Neenish tart
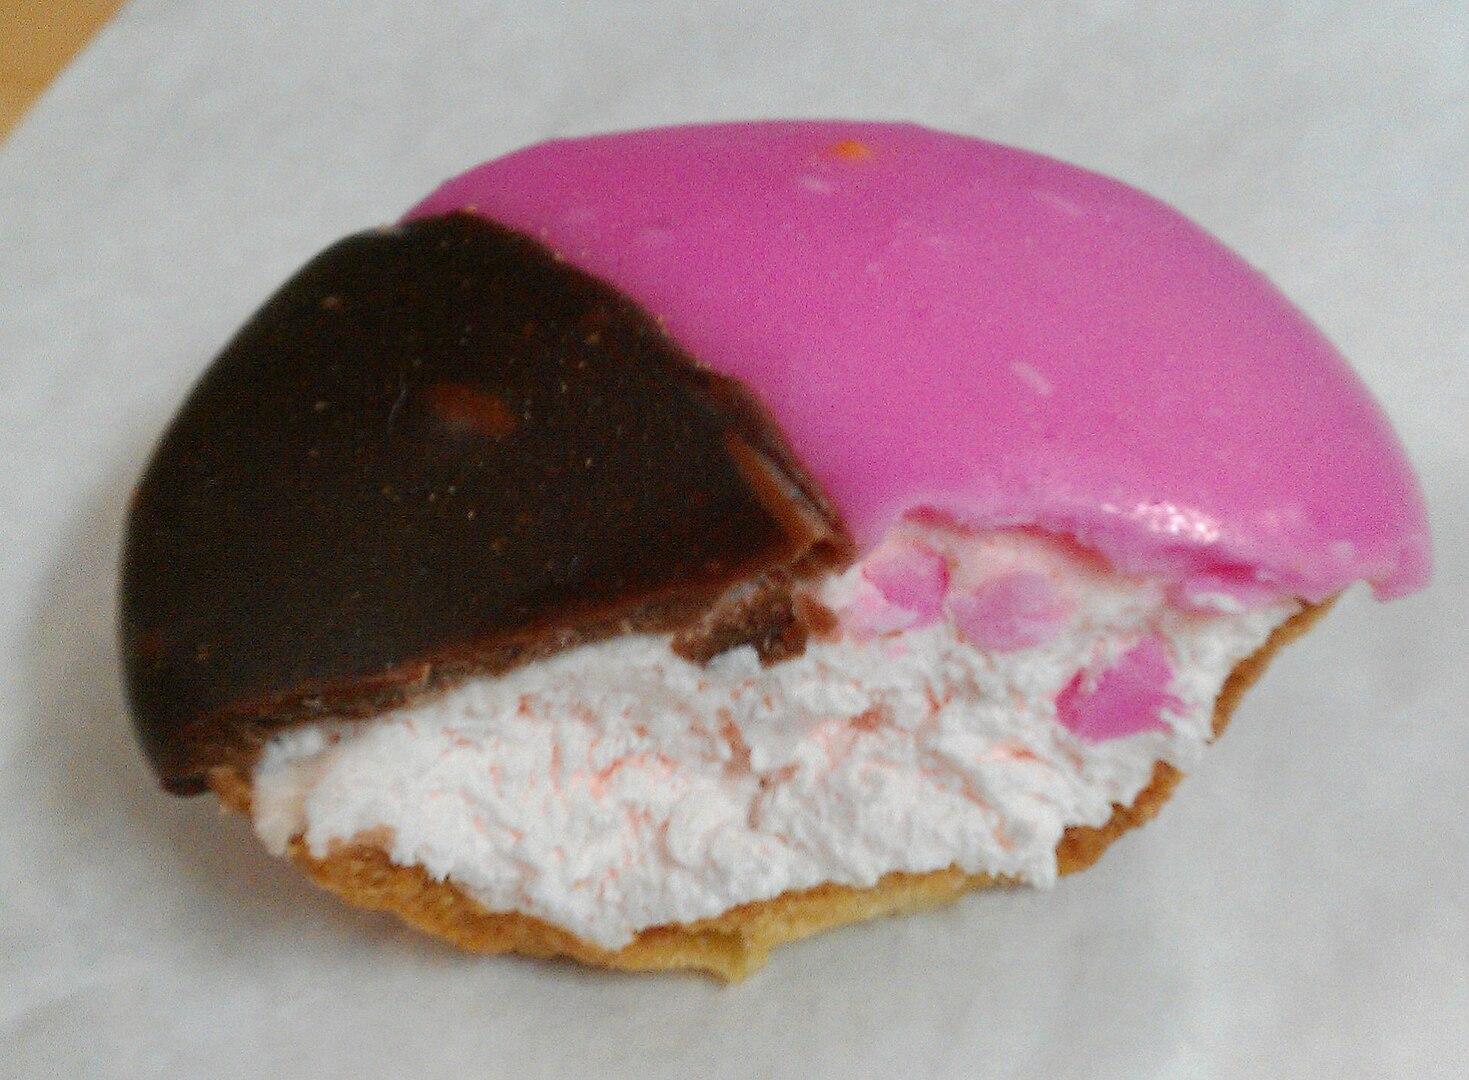
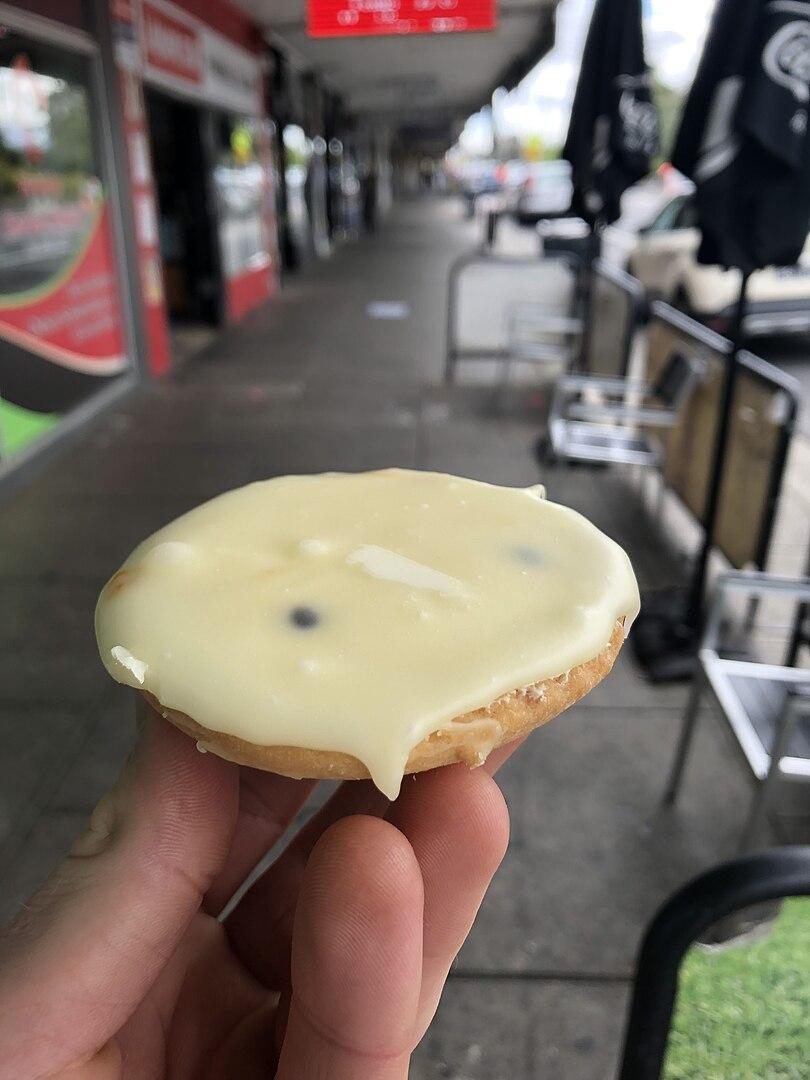
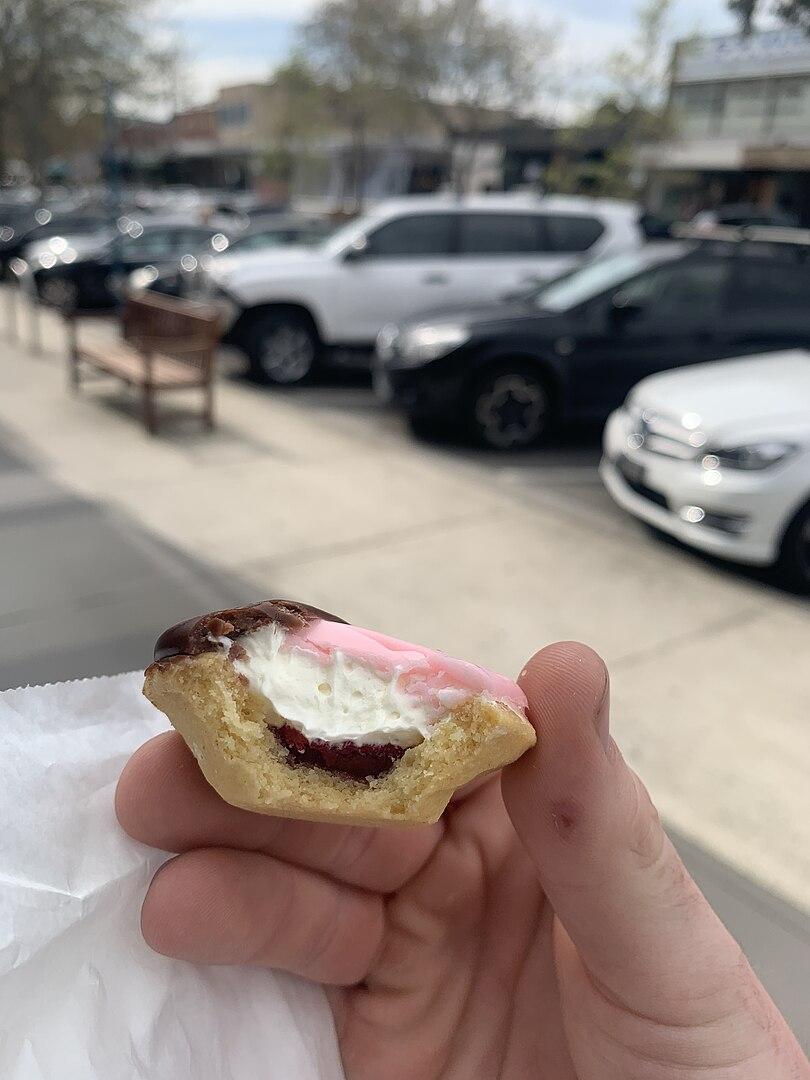
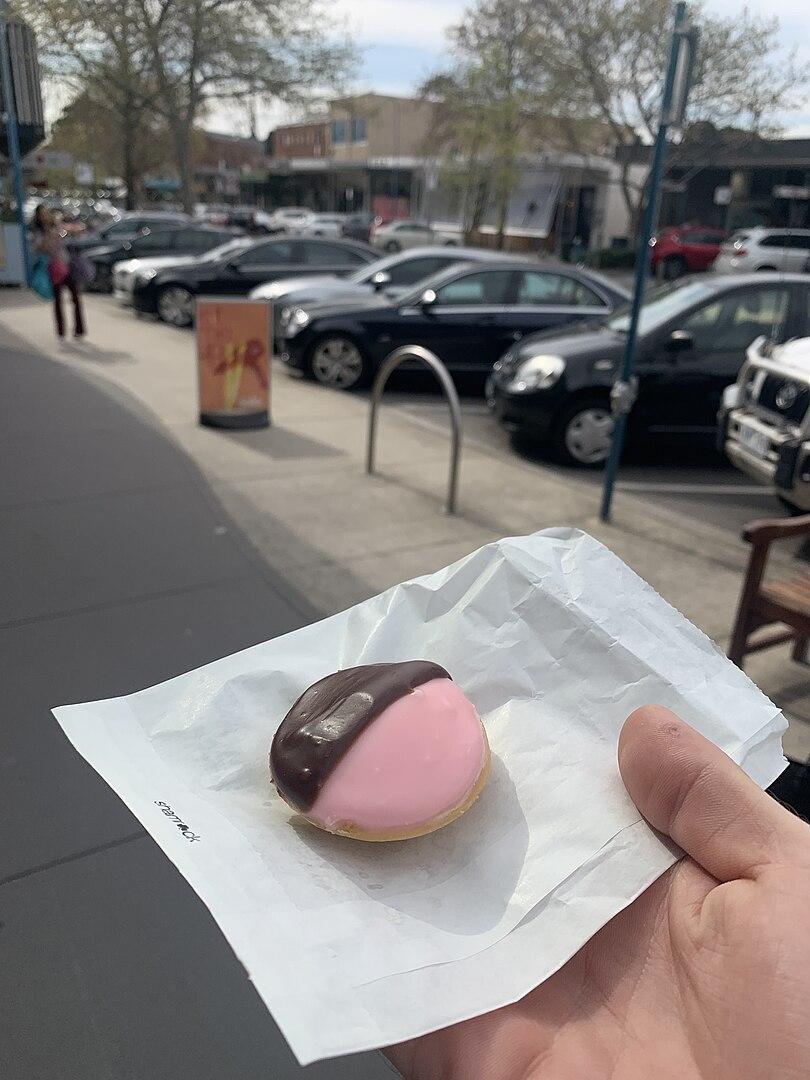
Also known as:
jv - Javanese: Tart neenish
vi - Vietnamese: Tart Neenish
Category: pastry (dessert pie)
Cuisine: Australian
Associated cuisines: Australian
Area: Australia
Countries: Australia
Region: Australia and New Zealand, , , ,
A tart made with a pastry base and a filling consisting of sweet gelatine-set cream, mock cream, icing sugar paste, or lemon and sweetened condensed milk mixture, with dried icing on the top of the tart in two colours.